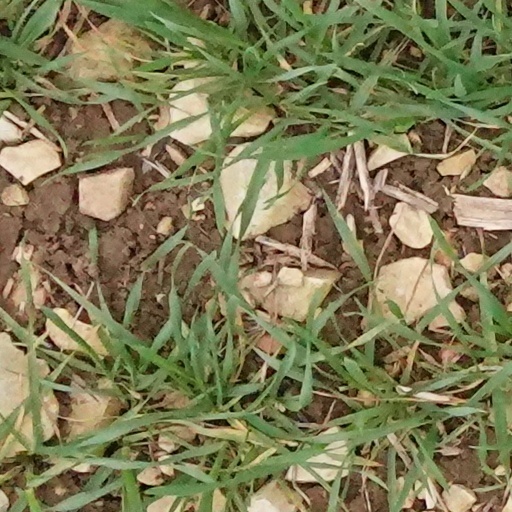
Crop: wheat